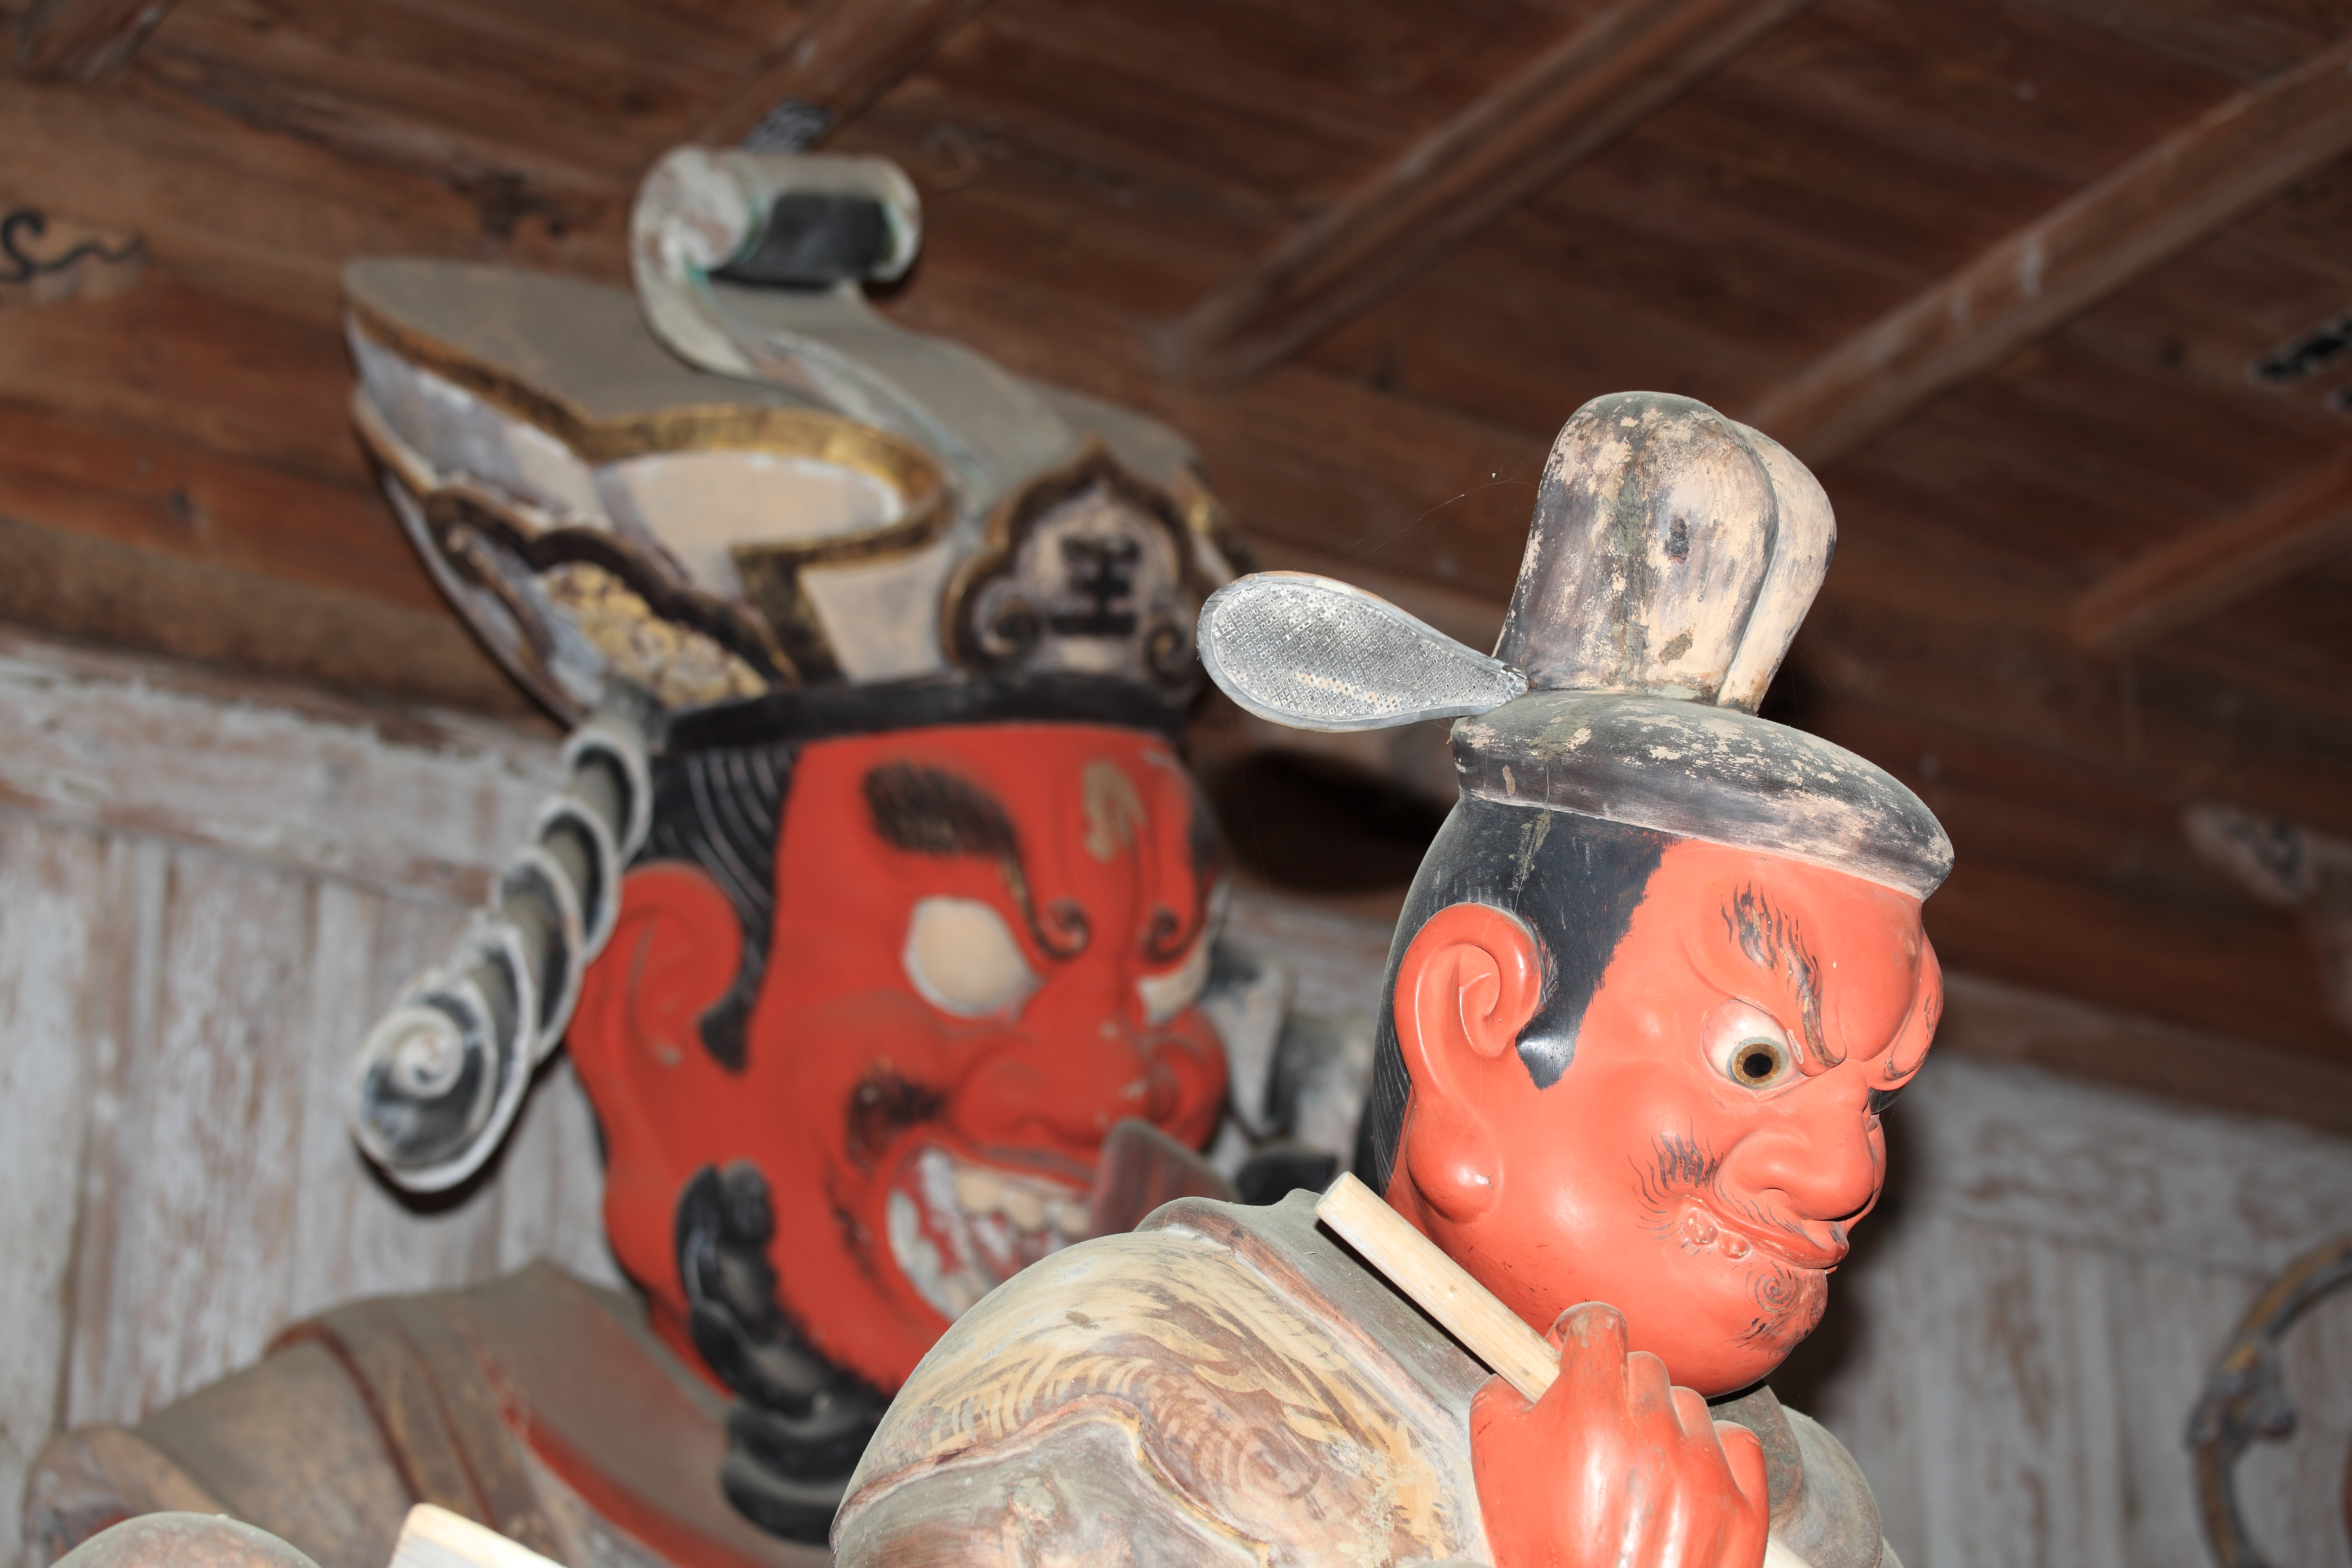
high, red, toy, art, temple, tochigi, 5d, hires, carving, markii, hi, res, resolution, mashikomachi, hagagun, saimyouji